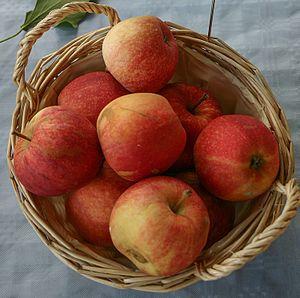
La Gala est une pomme rouge issue du croisement entre la Kidd's Orange Red et la Golden Delicious. La variété a été créée en Nouvelle-Zélande dans les années 1930 par le pépiniériste J.H. Kidd. Elle est disponible de septembre à mai. En France, c'est la deuxième pomme la plus cultivée puisque les Galas et ses variantes représentent près de 17 % de la production nationale.